Kalevala: The New Era

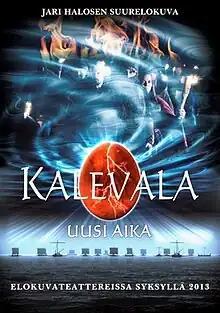
Finnish film poster

Kalevala: The New Era is a 2013 Finnish fantasy film directed by Jari Halonen. It loosely based on Finnish epic poetry, "The Kalevala", taking place both in the ancient land of the Kalevala and also in modern Finland.